Richard D'Oyly Carte

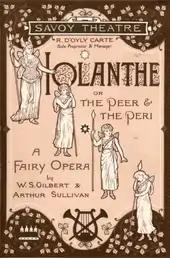
"Iolanthe", Carte's first new production at the Savoy, 1882

Carte also introduced the practice of licensing amateur theatrical societies to present works for which he held the rights, increasing the works' popularity and the sales of scores and libretti, as well as the rental of band parts. This had an important influence on amateur theatre in general. Cellier and Bridgeman wrote in 1914 that, prior to the creation of the Savoy operas, amateur actors were treated with contempt by professionals. After the formation of amateur Gilbert and Sullivan companies licensed to perform the operas, professionals recognised that the amateur societies "support the culture of music and the drama. They are now accepted as useful training schools for the legitimate stage, and from the volunteer ranks have sprung many present-day favourites." Cellier and Bridgeman attributed the rise in quality and reputation of the amateur groups largely to "the popularity of, and infectious craze for performing, the Gilbert and Sullivan operas". The National Operatic and Dramatic Association was founded in 1899. It reported, in 1914, that nearly 200 British societies were producing Gilbert and Sullivan operas that year.